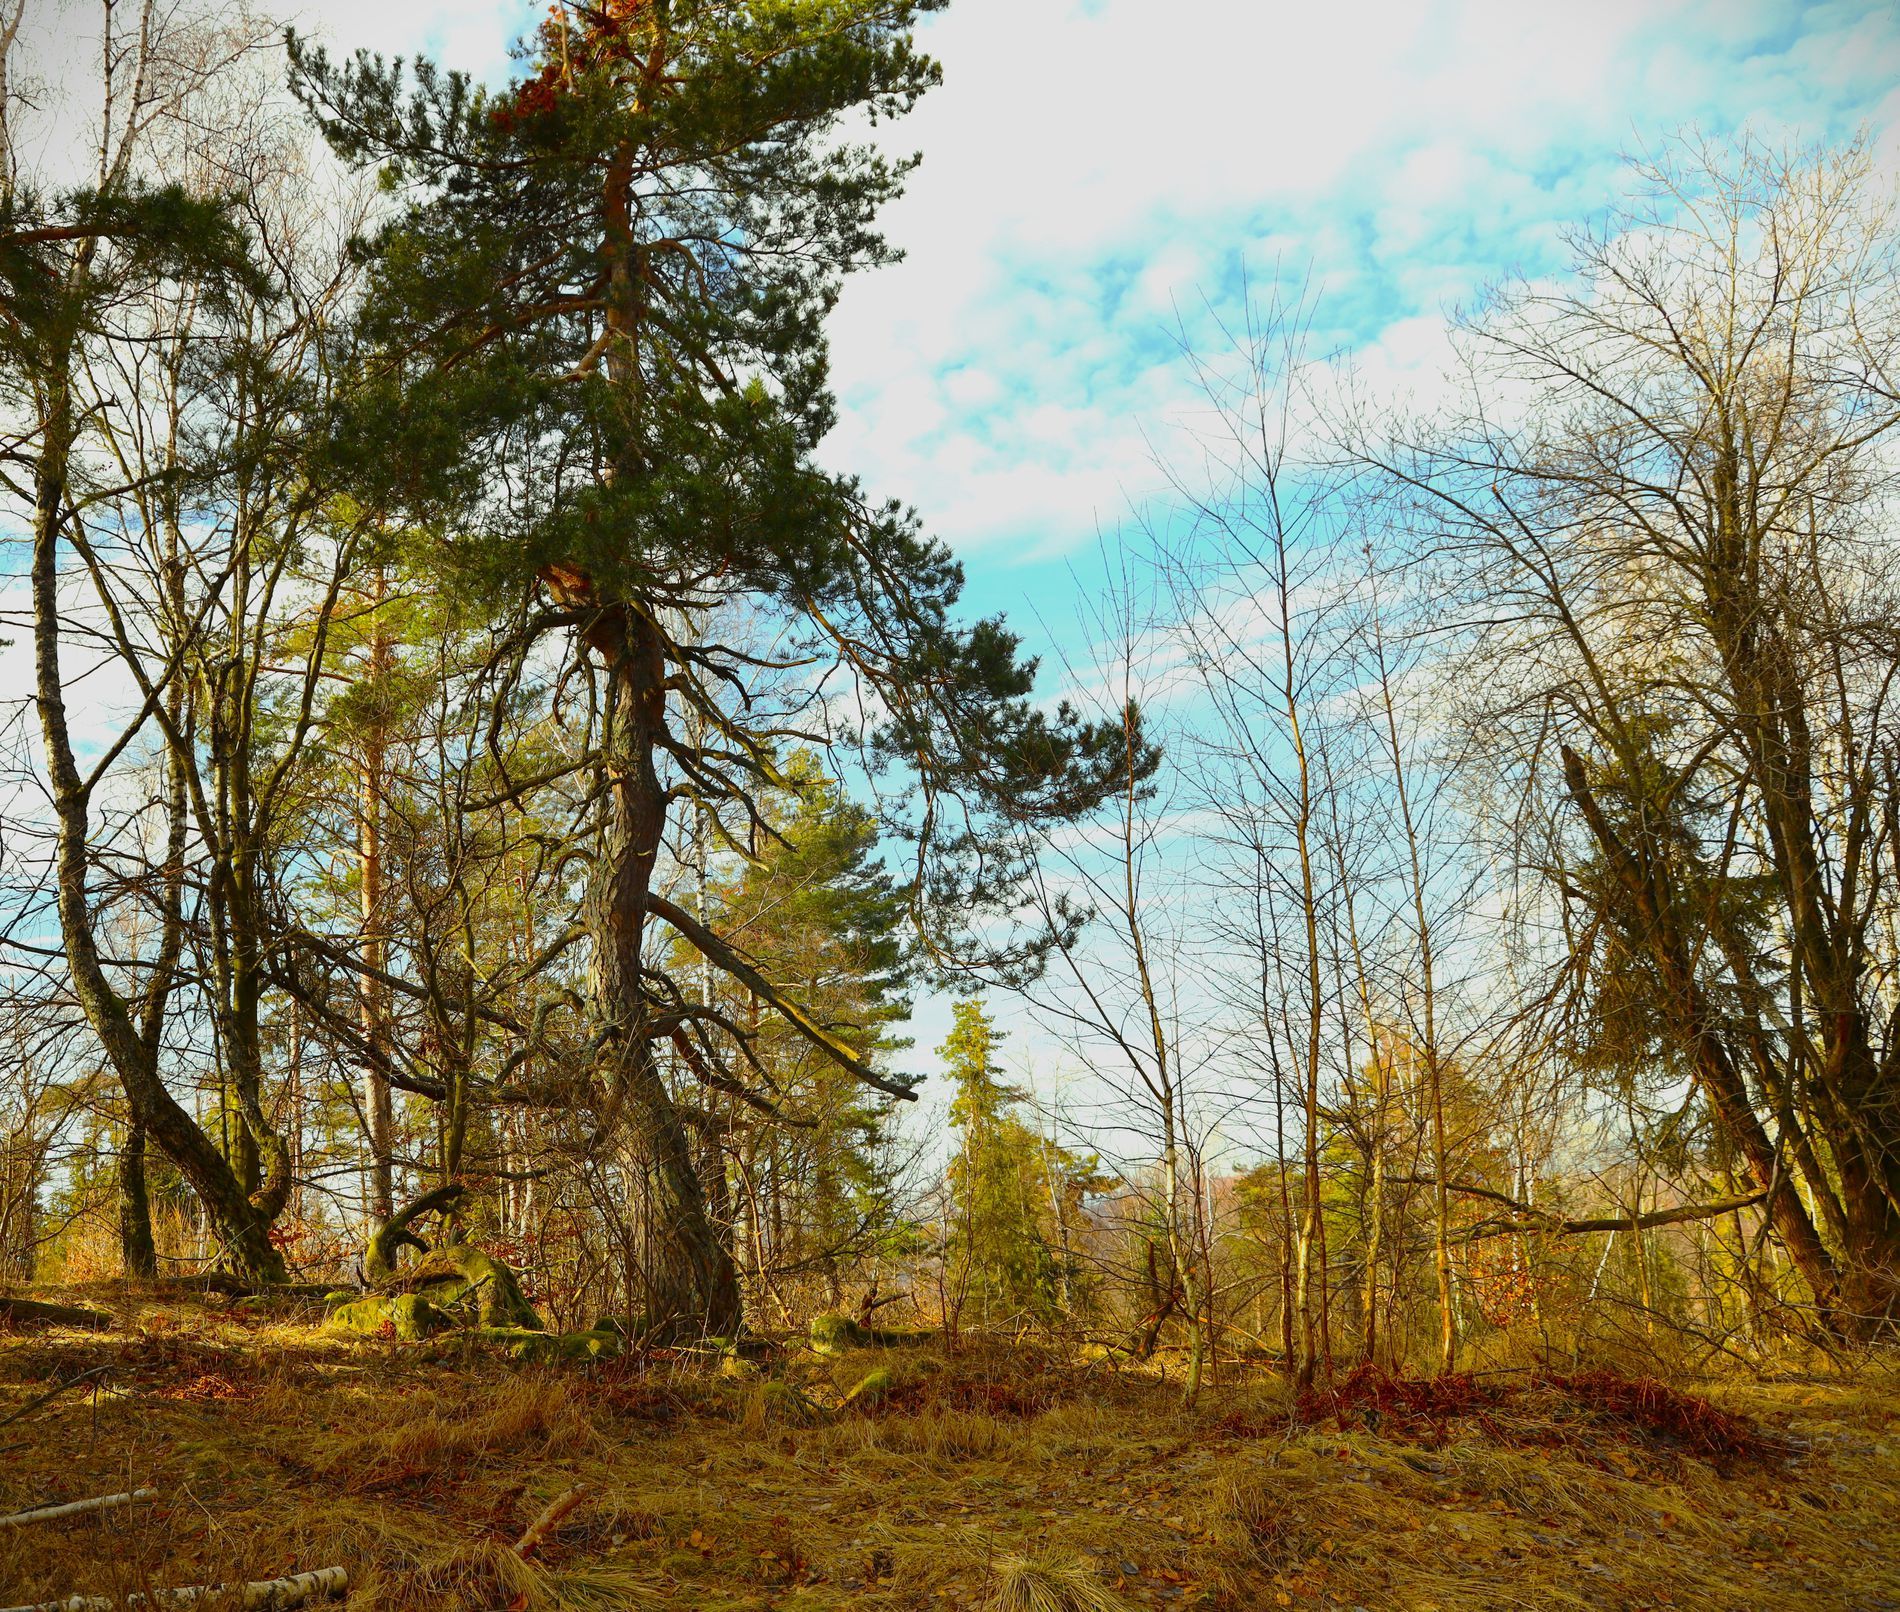
A Forest.
This wide angle shot taken in daylight captures a quiet forest with tall and sparsely trees under a party cloudy sky.
This landscape shot was taken in daylight, at eye level featuring a forest with various shapes of trees. The mood is peaceful while the color palette is earthy tones of brown, green against a blue, clear sky.
Labels: Plant, Tree, Vegetation, Fir, Land, Nature, Outdoors, Woodland, Tree Trunk, Conifer, Grove, Scenery, Wilderness, Pine, Ground, Sky, Forest
Camera: Canon Canon EOS R
ISO: 100